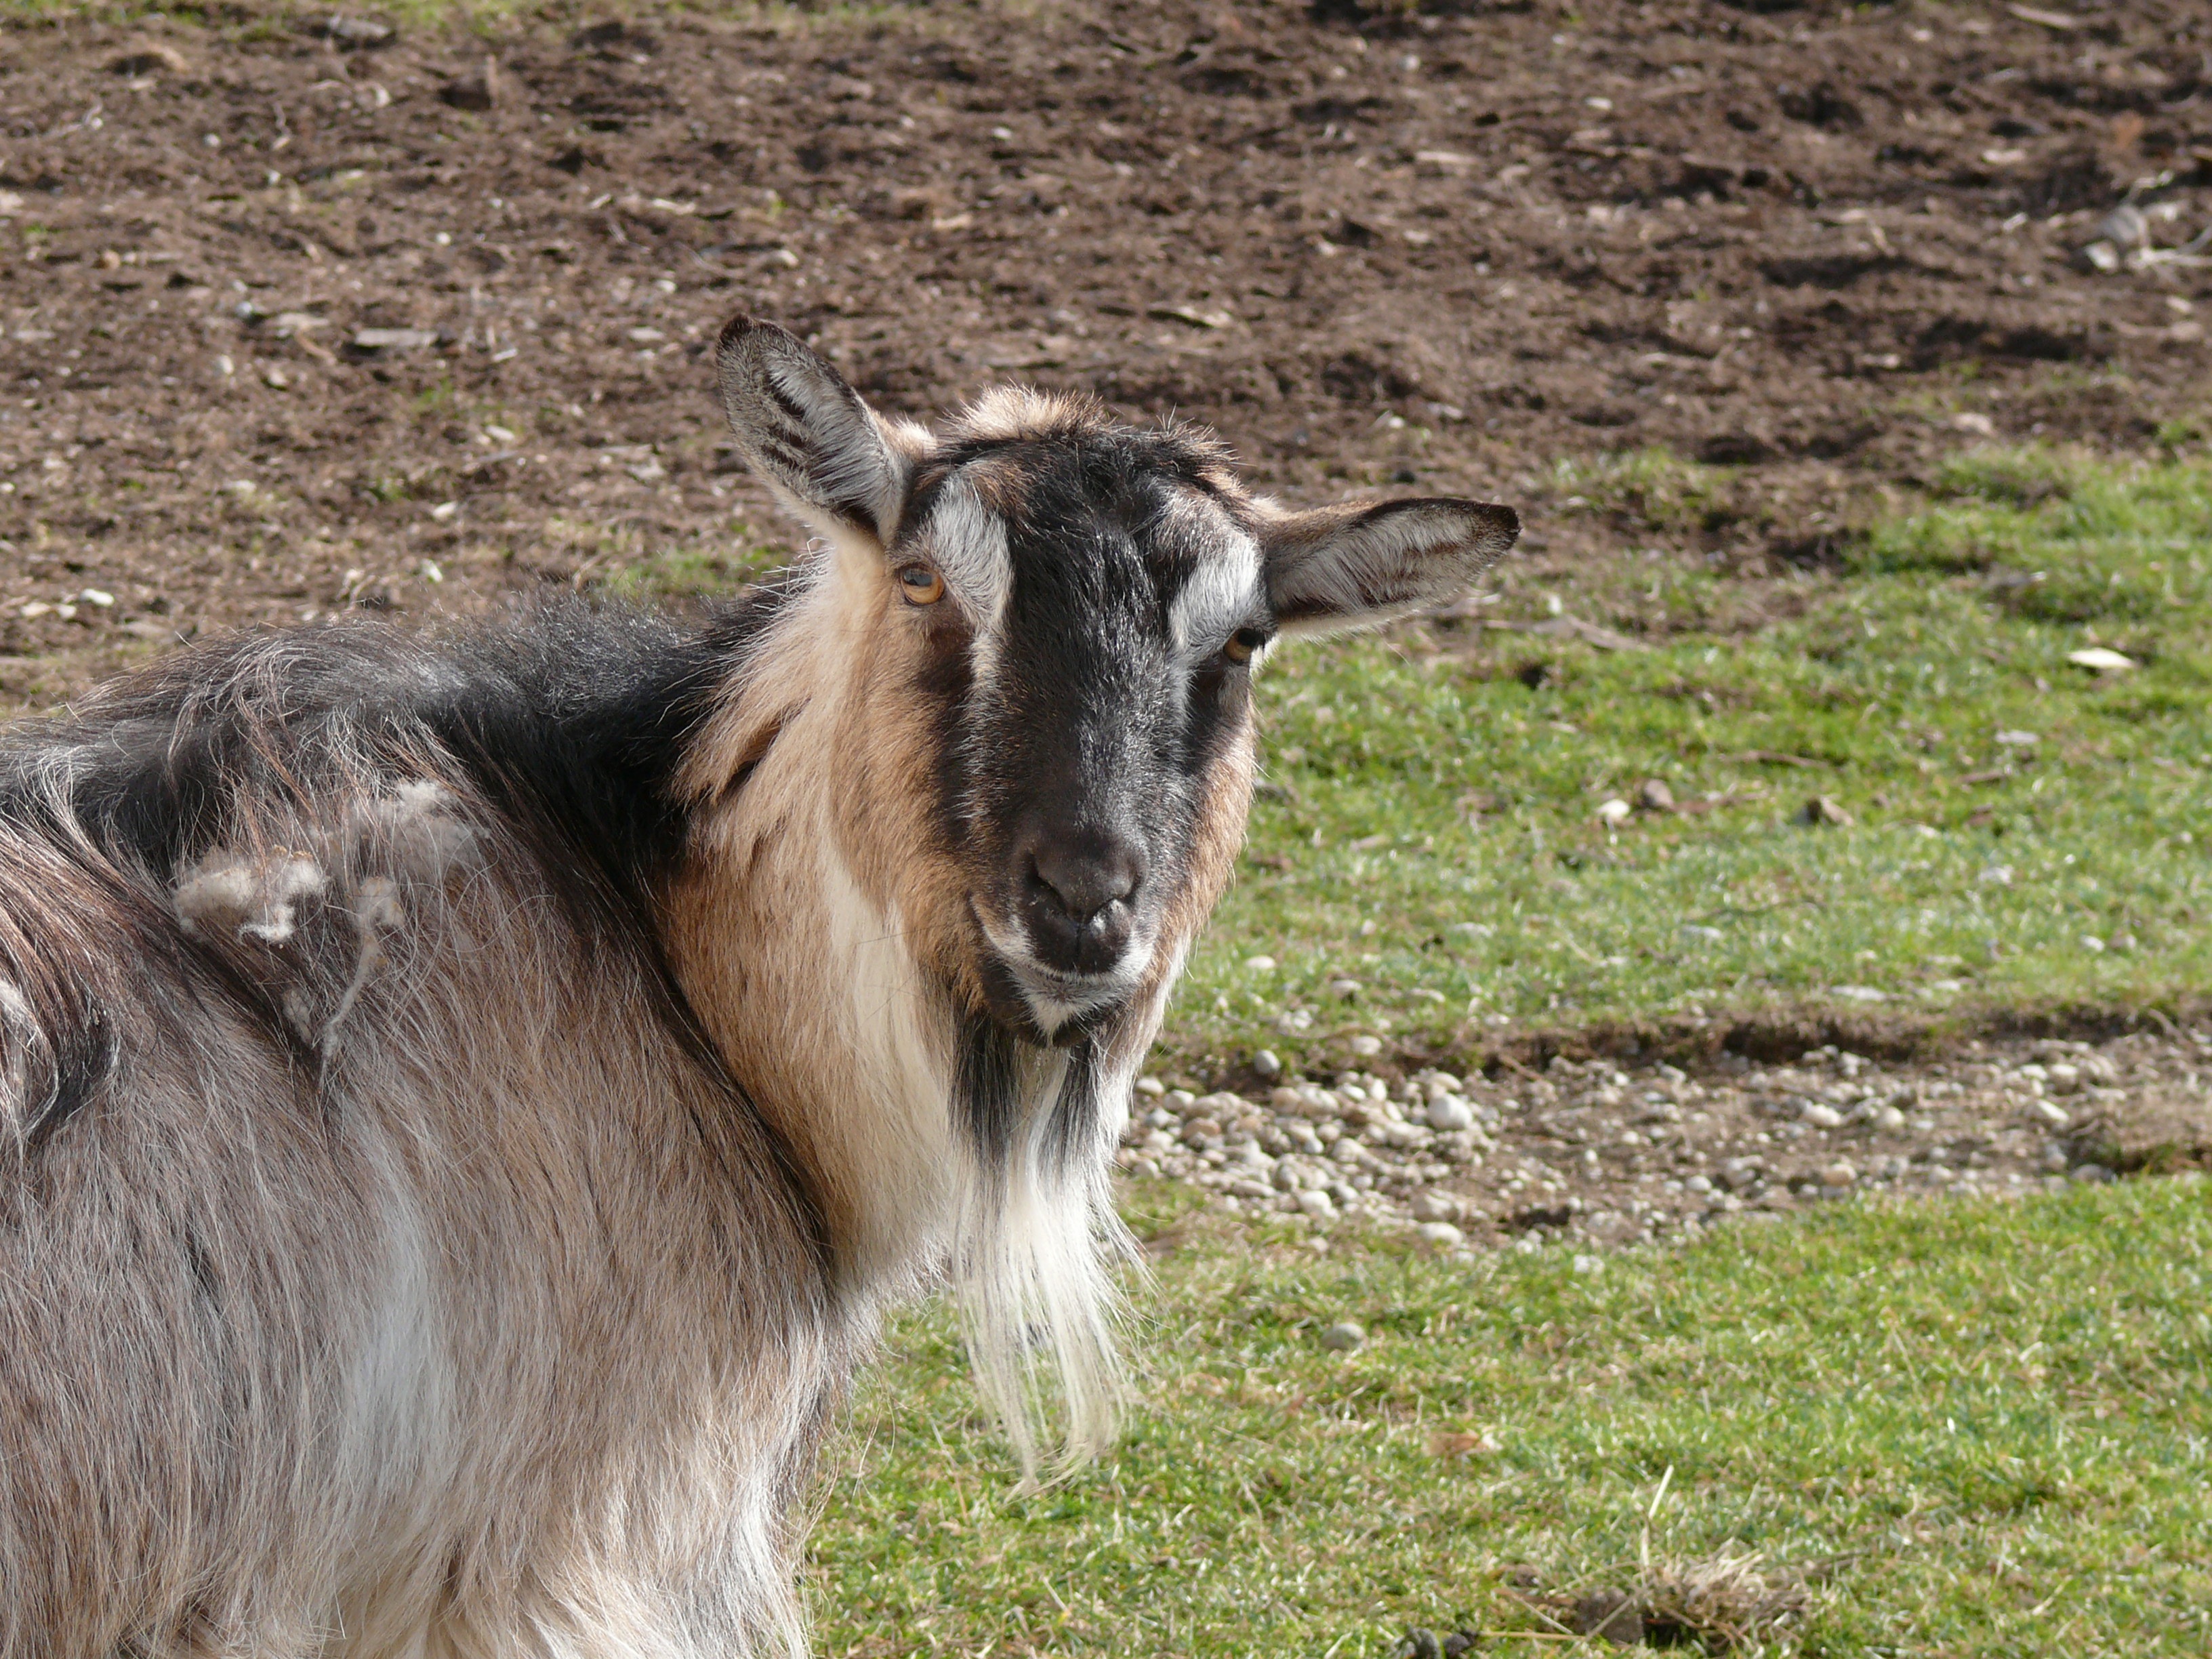
nature, outdoor, farm, animal, wildlife, goat, horn, green, herd, pasture, grazing, sheep, mammal, agriculture, garden, fauna, poultry, outside, goats, head, vertebrate, barbary sheep, cow goat family